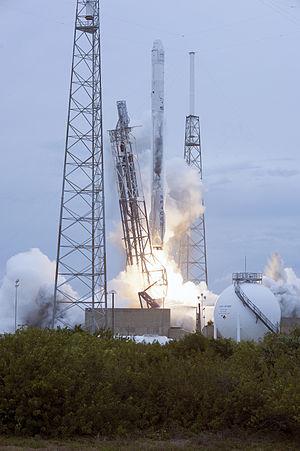
SpaceX Dragon, ou juste Dragon, est un vaisseau cargo spatial développé par la société SpaceX pour le compte de la NASA qui assure conjointement avec les vaisseaux Cygnus, ATV, HTV et Progress le ravitaillement de la Station spatiale internationale à la suite du retrait de la navette spatiale américaine. Il peut placer en orbite jusqu'à 6 tonnes de fret qui peuvent être réparties entre la partie pressurisée et un compartiment non pressurisé. Il est conçu pour revenir sur Terre en ramenant dans la version cargo jusqu'à 3 tonnes de fret. L'amarrage à la station se fait par une écoutille de grande taille au format Common Berthing Mechanism et est réalisé par l'opérateur situé dans la station qui utilise le bras Canadarm 2. Depuis la fin du programme de la navette spatiale américaine, dont le dernier vol a eu lieu le 1ᵉʳ juin 2011, le vaisseau cargo Dragon est le seul engin pouvant rapporter une quantité significative de fret au sol. Le cargo spatial sert de base pour le vaisseau Dragon V2 qui sera chargé de la relève des équipages de la station spatiale après 2020.
SpaceX CRS 3 est le cinquième vol du vaisseau cargo Dragon de la société Space X. Cette mission, également appelée SpX-3 est la troisième mission opérationnelle du vaisseau dans le cadre du contrat COTS de desserte de la Station spatiale internationale pour la NASA. Le vaisseau est placé en orbite le 18 avril 2014 par un lanceur Falcon 9 v1.1. Il s'agit du premier vol de cette version plus puissante. Le vaisseau transporte 2 089 kg dont 571 kg en soute non pressurisée. Sa mission s'achève le 18 mai et il ramène sur Terre 905 kg.